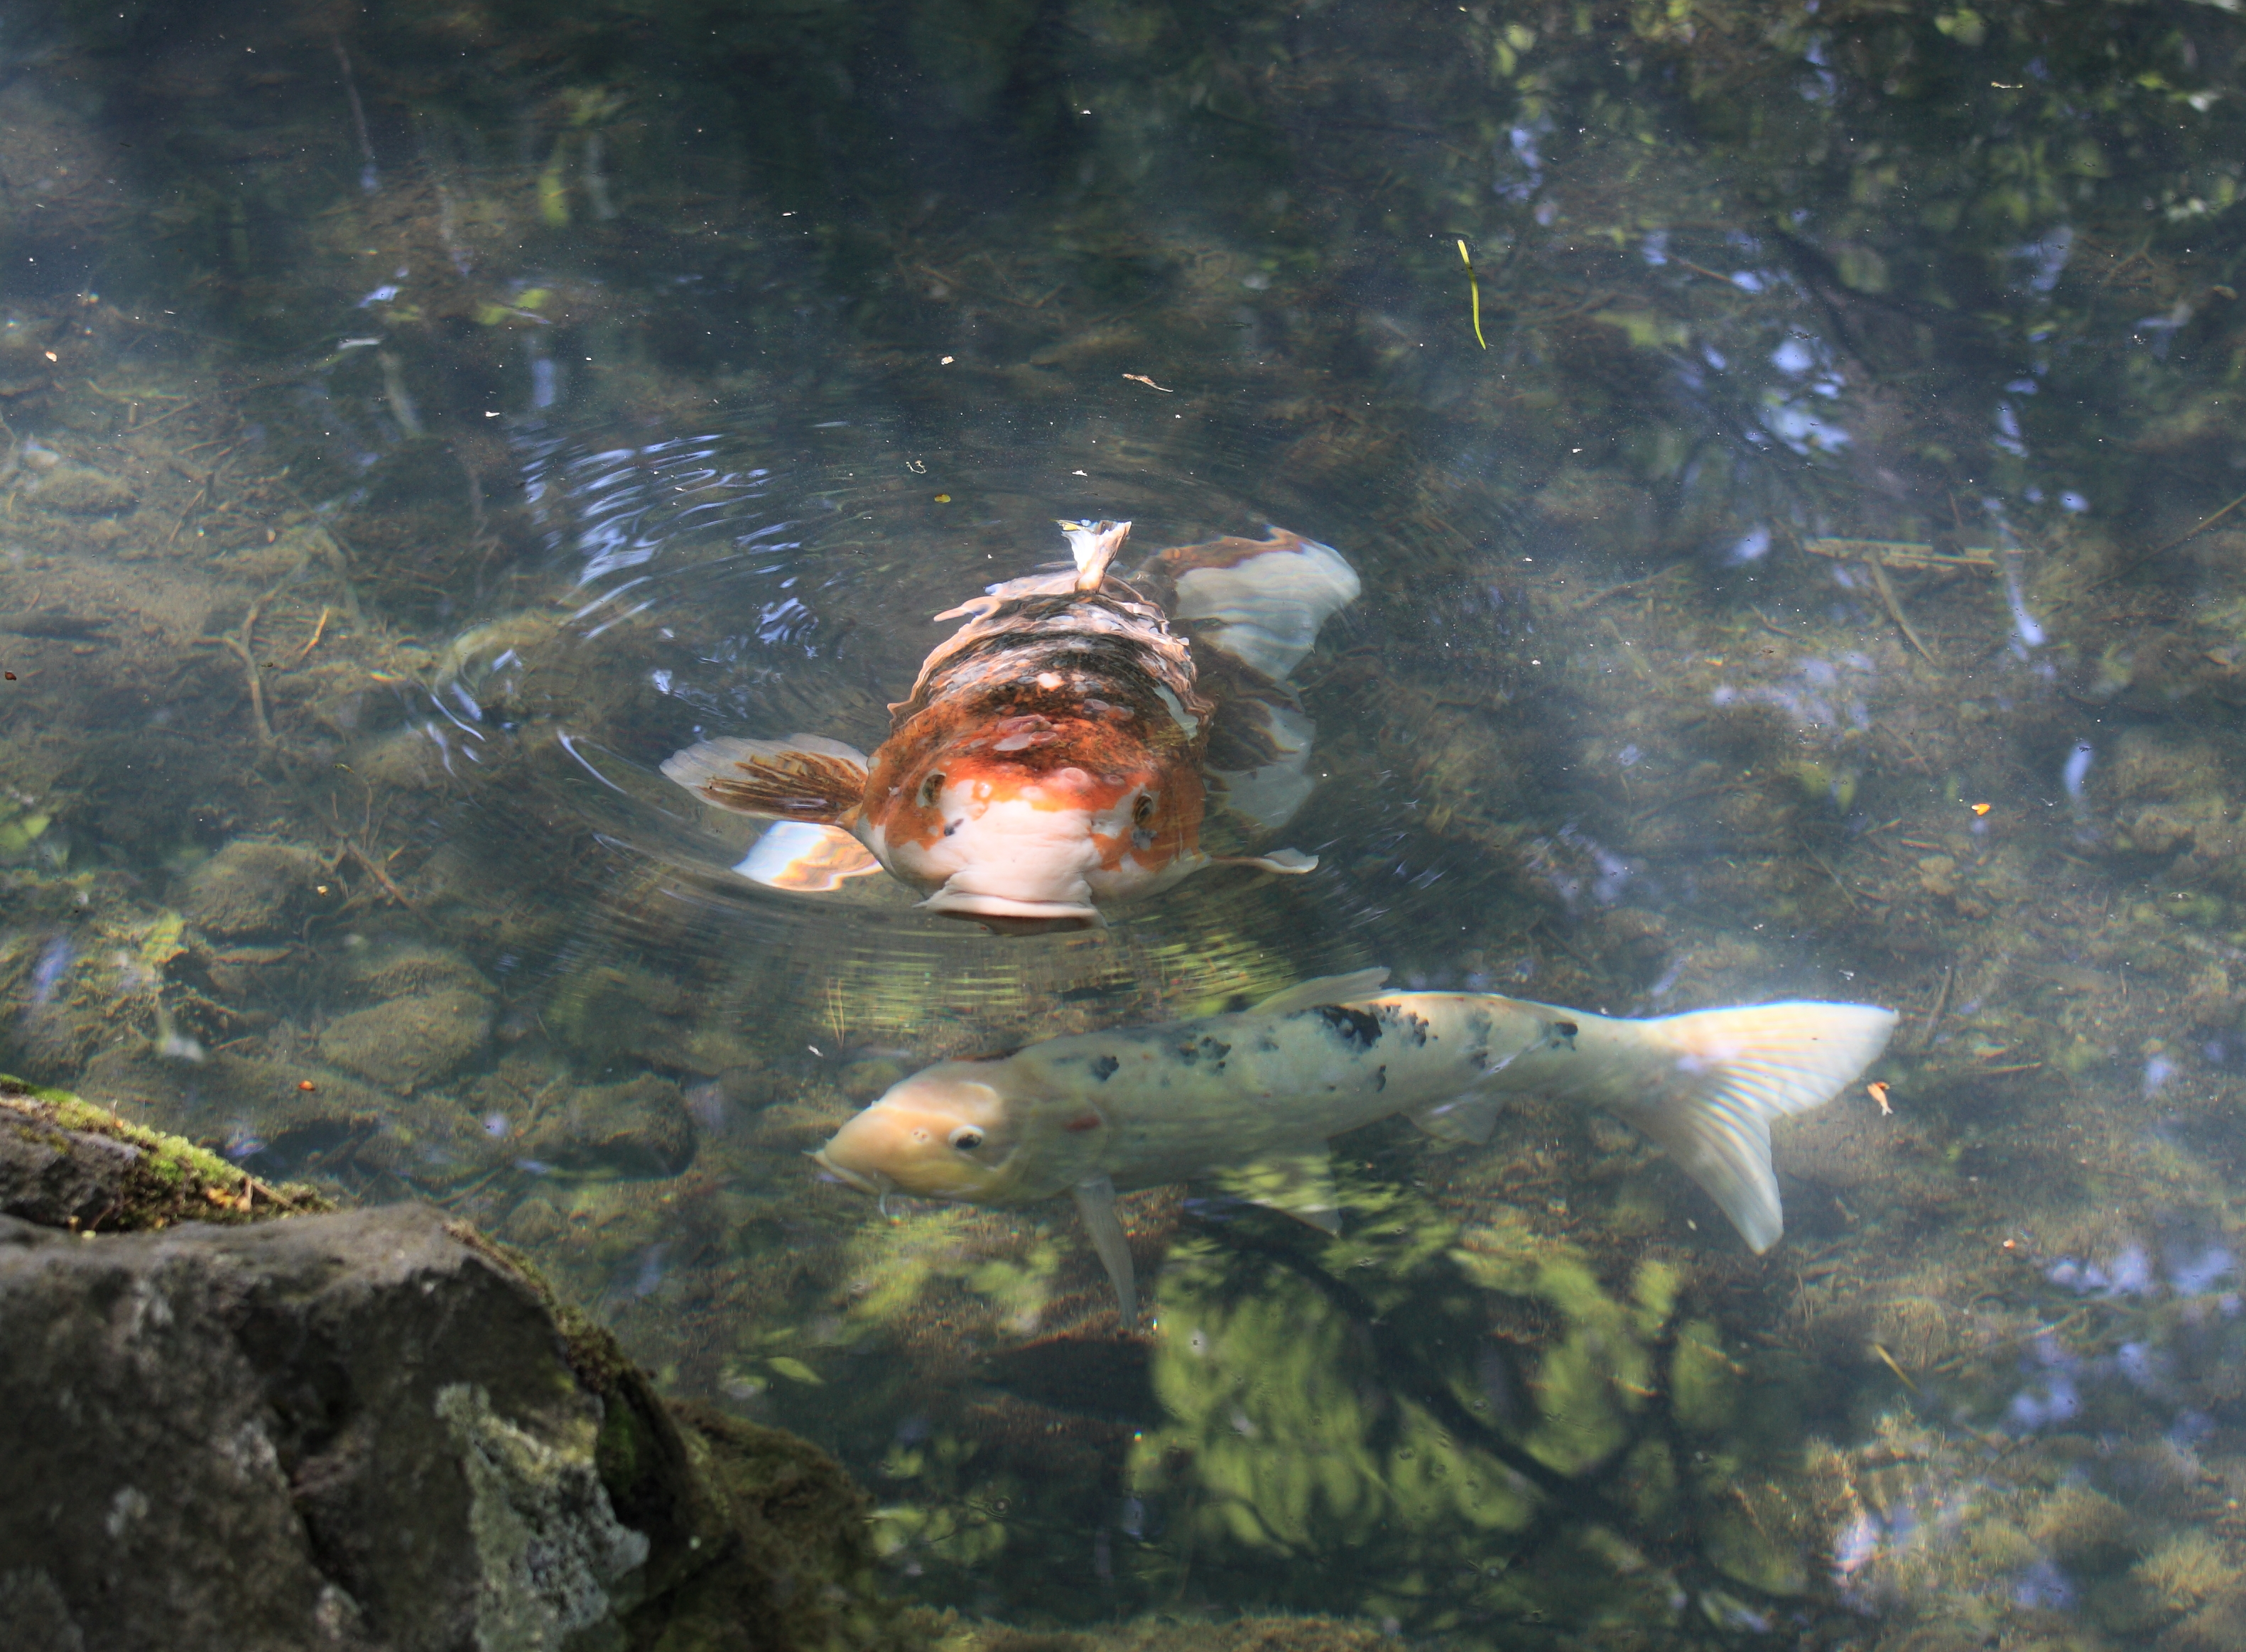
water, nature, swamp, trail, lake, wildlife, underwater, high, fish, fauna, 5d, hires, carp, markii, hi, res, resolution, fukushima, goshikinuma, yamagun, marine biology